Pavel Sergeyevich Stroganov

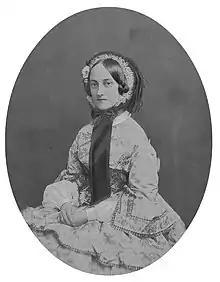
His wife, Anna; photograph by Sergey Levitsky (1856/58)

In 1851, he married Anna Dmitrievna Buturlina (1825-1906), daughter of the General and Senator, Dmitry Buturlin. She was a founder, and served as a trustee, of the orphanage at the Sergiev Orthodox Brotherhood, for which she was awarded the Order of Saint Catherine in 1891. They had no children.